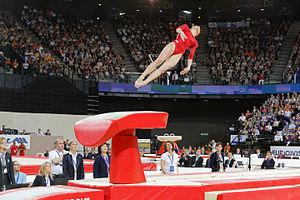
Championnats d'Europe de gymnastique artistique 2015. Saut de cheval.